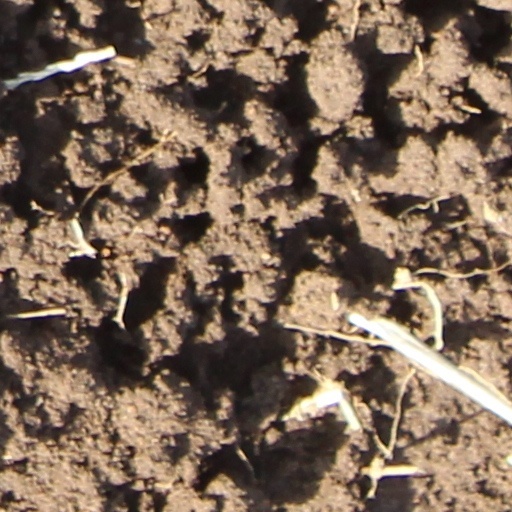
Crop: wheat